St. Dominic Roman Catholic Church (Oyster Bay, New York)

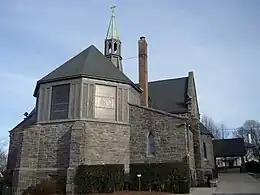
Photo of St. Dominic's Chapel, 2009

The Church of St. Dominic is a Roman Catholic parish church in the Roman Catholic Diocese of Rockville Centre, in Oyster Bay, New York. The parish was founded in the late nineteenth century.